Battle of Kontum

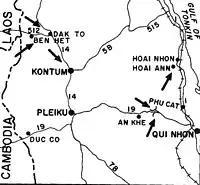
Map showing the PAVN attacks

In early 1972 the ARVN 42nd Regiment of the 22nd Division was stationed at Tân Cảnh.